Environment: real
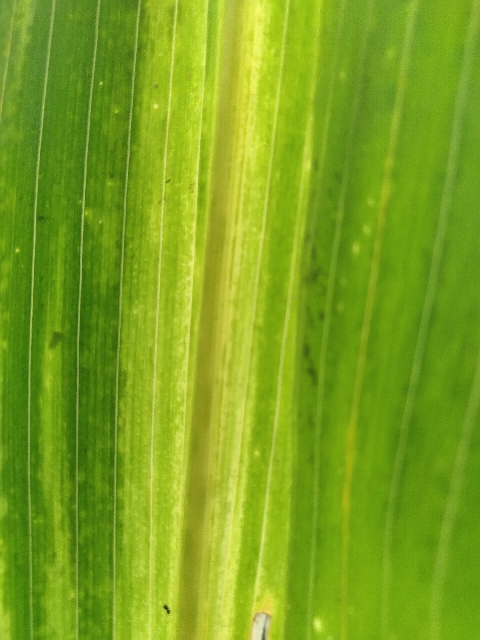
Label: lethal_necrosis